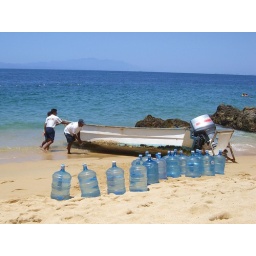
water comes to Las Caletas by boat